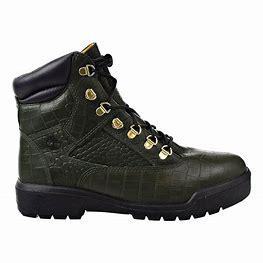
Brand: Timberland
Model: 6 Inch Field